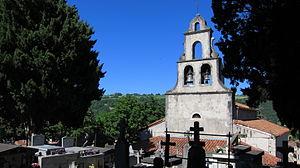
Eycheil (Ariège, France)
Eycheil, en occitan Eishelh, est une commune française située dans le département de l'Ariège, en région Occitanie.